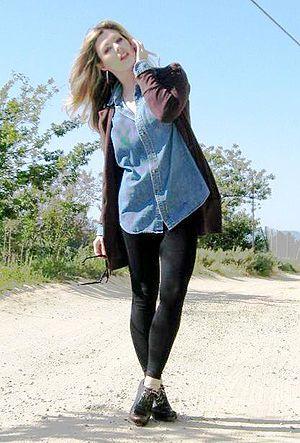
Le legging, en français caleçon moulant, est un pantalon moulant sportif mixte, qui va de la taille aux chevilles. On l'appelle aussi collant sans pieds ou caleçon.